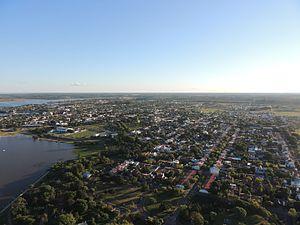
Federación, est une ville de la province d'Entre Ríos en Argentine, chef-lieu du